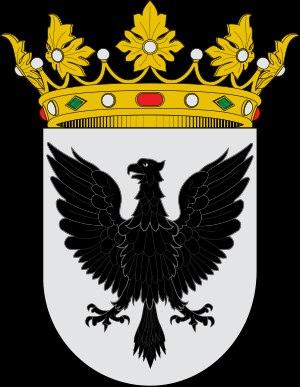
La vallée de la Burunda est une vallée de la communauté forale de Navarre située dans la comarque de la Barranca. Elle est composée des communes de : Bacáicoa ou Bakaiku, Iturmendi, Urdiáin ou Urdiain, Alsasua ou Altsasu, Ciordia ou Ziordia et Olazagutía ou Olazti.